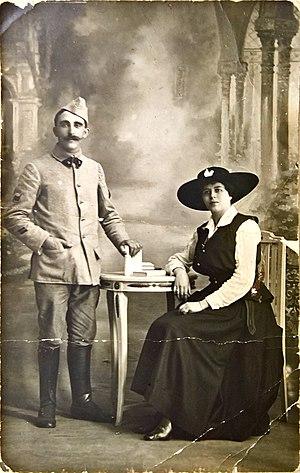
Photo de Pierre Billard et Marcelle Ancelet
La Société Anonyme des Etablissements Billard & Cie est une entreprise de construction de matériel ferroviaire basée à Tours et spécialisée dans la construction d'autorails légers et de matériels à voie métrique et étroite.